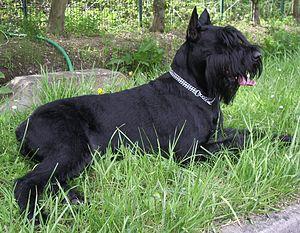
Photo d'une femelle Schnauzer Géante Noire Photo personnelle, collection Hervé Herbillon
Le Schnauzer géant est une race de chiens.